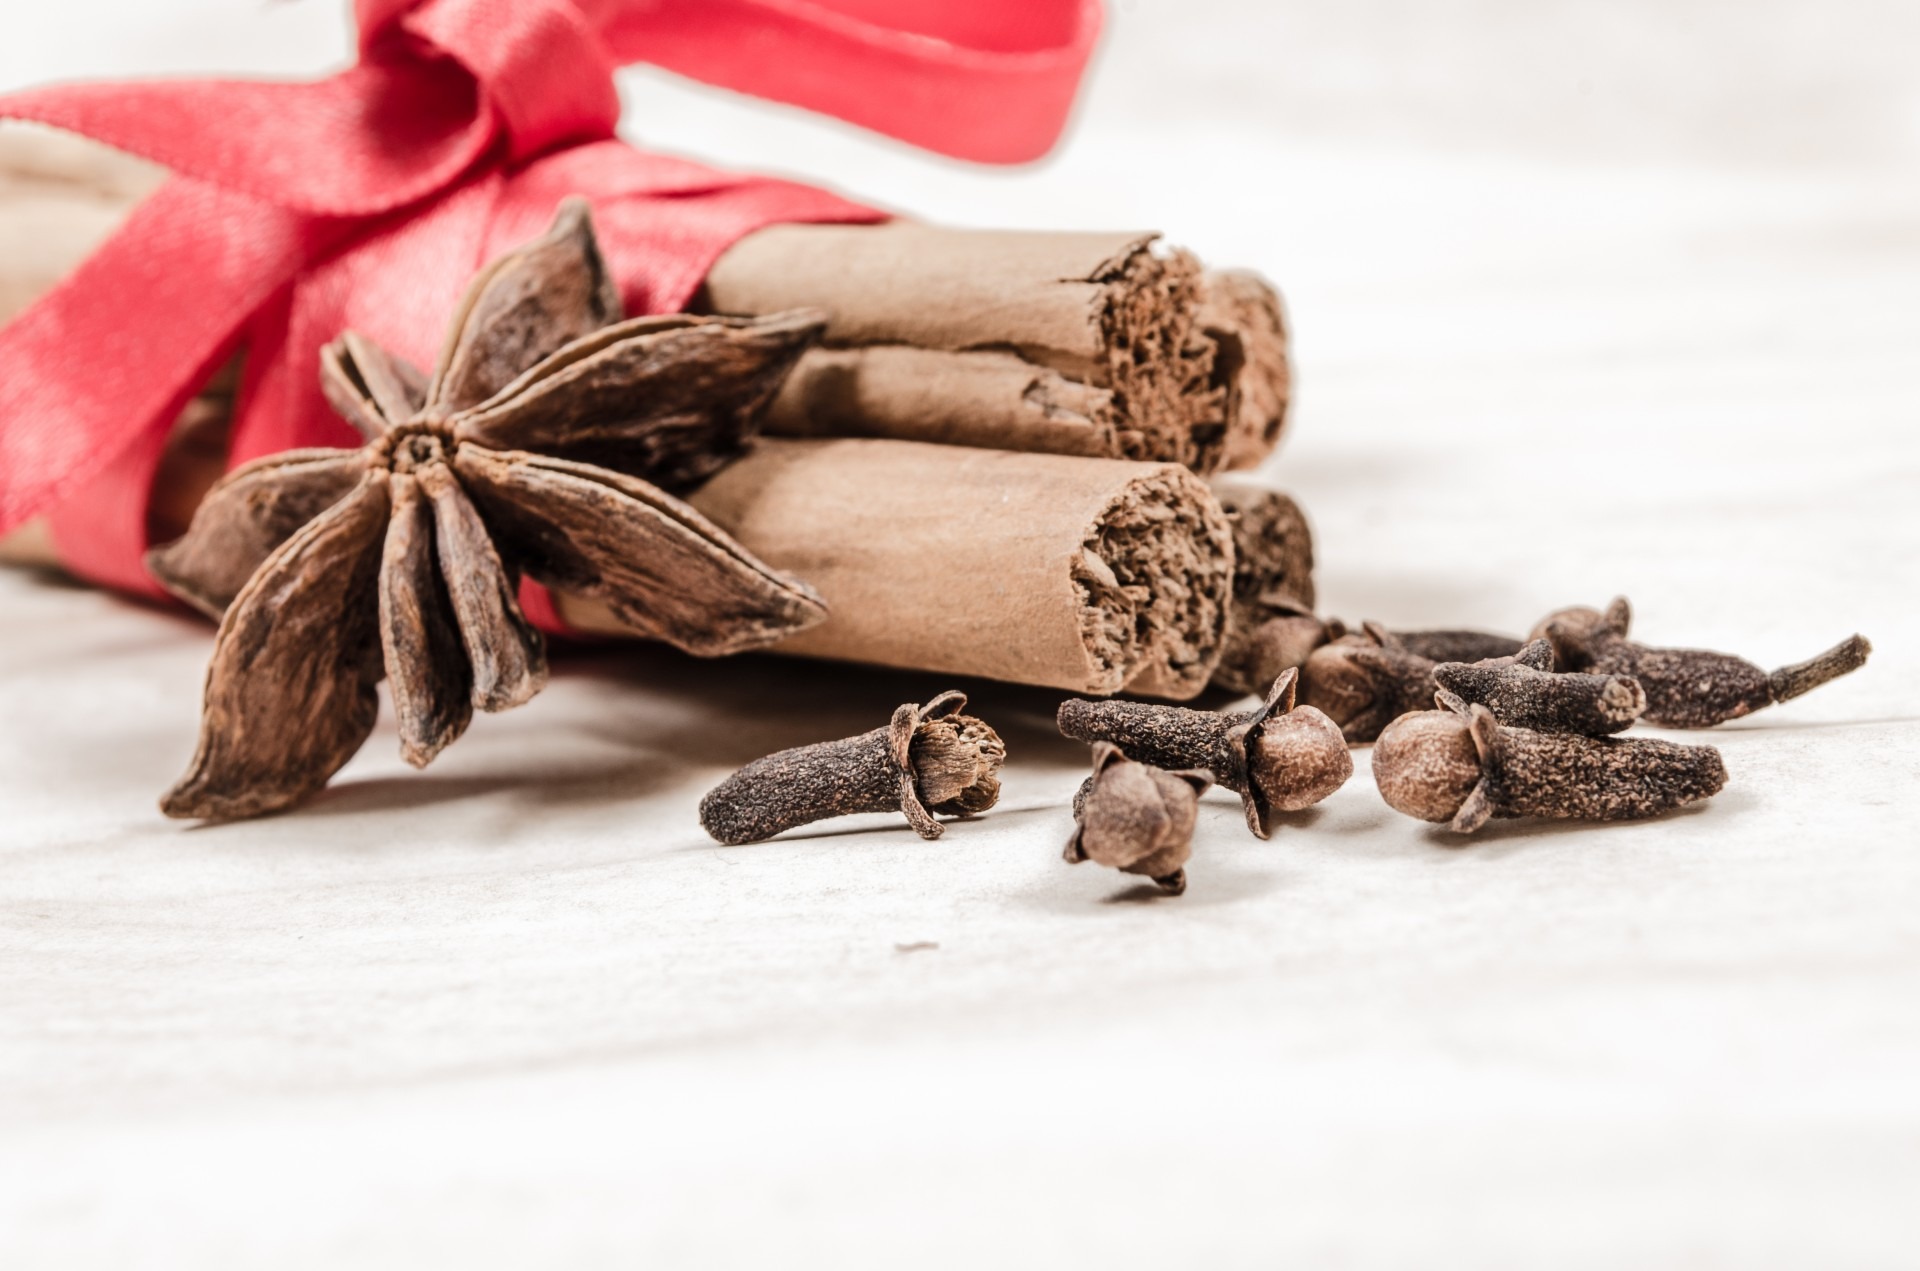
winter, decoration, food, red, herb, produce, drink, christmas, cinnamon, spices, xmas, aromatic, flavor, grass family, anice